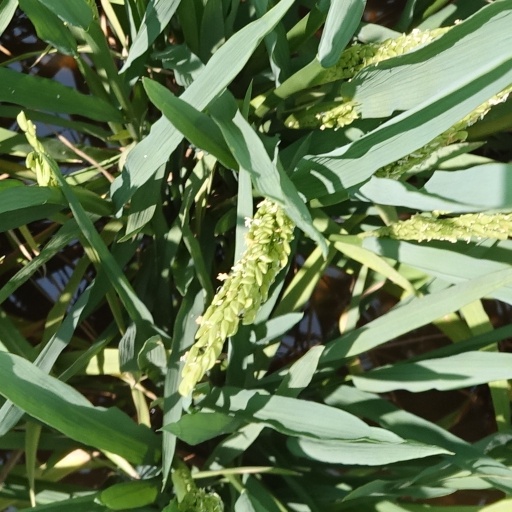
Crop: rice